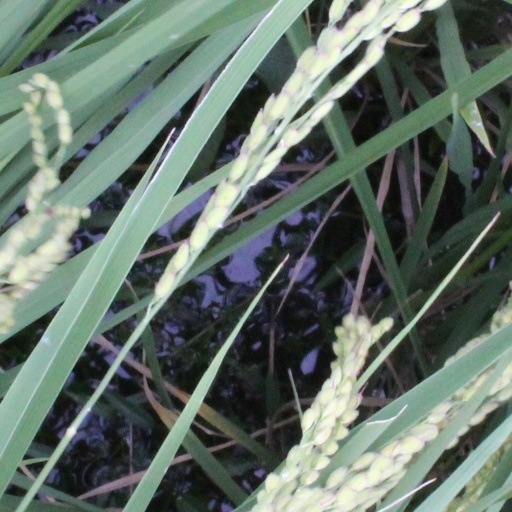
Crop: rice